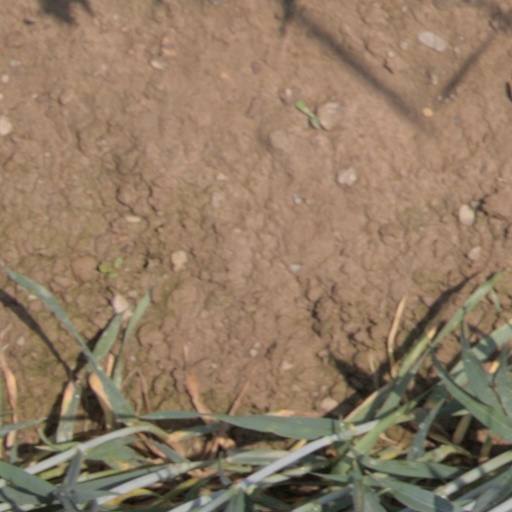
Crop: wheat